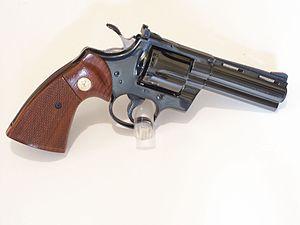
Ryô Saeba, rebaptisé Nicky Larson dans la version française de l’animé, est un personnage de fiction créé par Tsukasa Hōjō en 1985. Il apparaît dans les mangas City Hunter et Angel Heart.